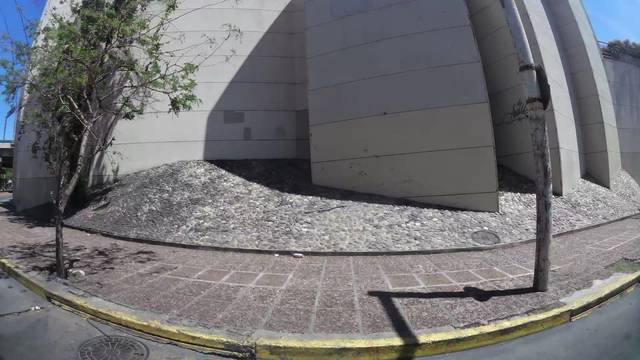
Region: Argentina
Coordinates: -31.414, -64.202